Royal Villa of Monza

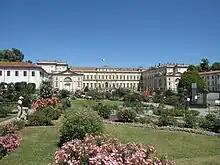
Gardens of the Royal Villa of Monza

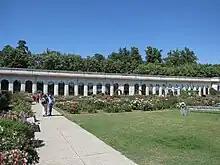
Villa Orangery

Piermarini created a neoclassical building adapted to the needs of suburban reality. The palace complex includes the Cappella Reale, or the "Royal Chapel", the Cavallerizza (horse-shed), the Rotonda dell'Appiani, the Teatrino di Corte ("Small Court Theatre") and the Orangerie. The rooms at the first floor include grand salons and halls, and the Royal apartments of King Umberto I and of Queen Margherita of Savoy. In front of the palace are the royal gardens, designed by Piermarini as English landscape gardens.